Remember a Day

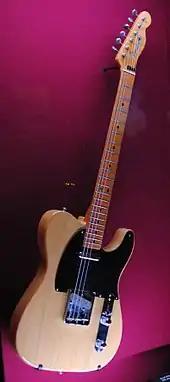
For 'Later...', Gilmour played the song on his 'Fender Telecaster 52V', a 1982 reissue of the 1952 original; seen here displayed at the exhibition

On 23 September 2008, David Gilmour performed the song on a live broadcast of "Later... with Jools Holland" on BBC Two as a tribute to Richard Wright, who had died eight days earlier. In an interview later in the show, Gilmour said that Wright had intended to perform with him that day, but had sent Gilmour an SMS message a couple of weeks before his death to advise him that he would not be well enough to attend. This was the first live performance of the song since 1968 by any member of the band, although none of the original lineup that recorded the song took part in the performance. Gilmour's band comprised Phil Manzanera, Guy Pratt, Jon Carin and Steve DiStanislao.